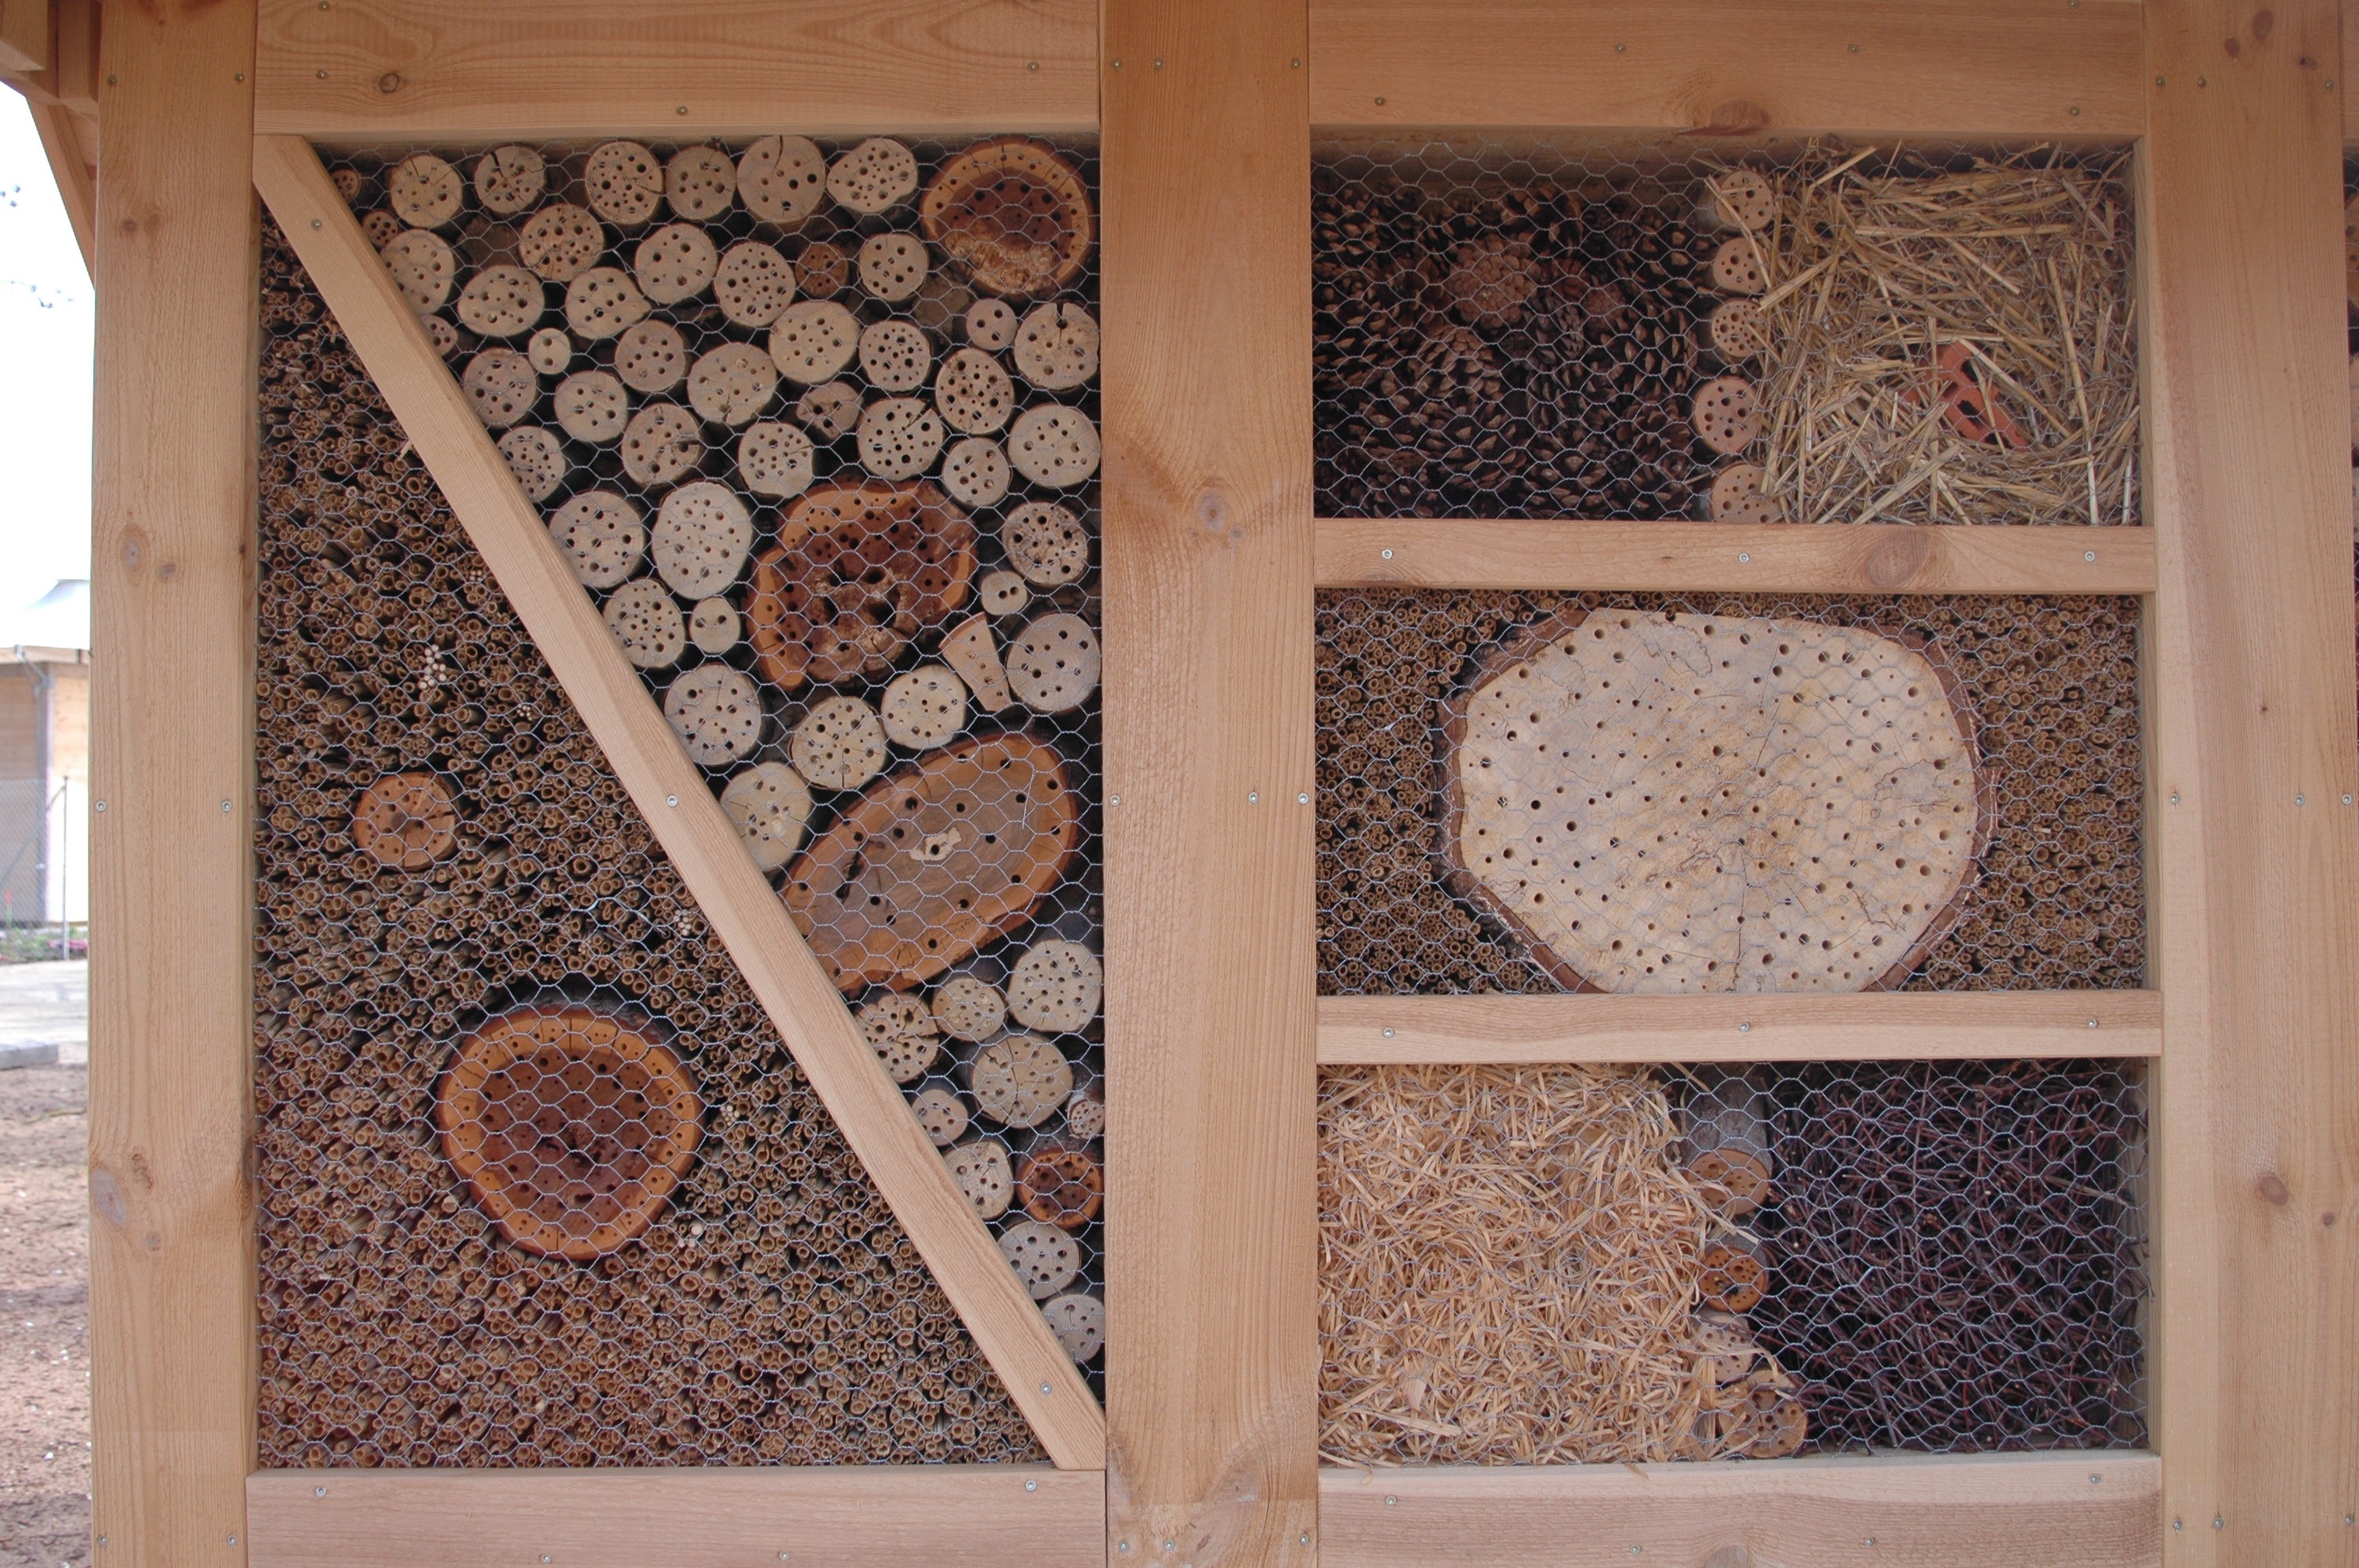
wood, floor, window, wall, ceiling, pattern, insect, tile, room, material, interior design, beekeeper, art, design, carving, bees, beehive, flooring, window covering